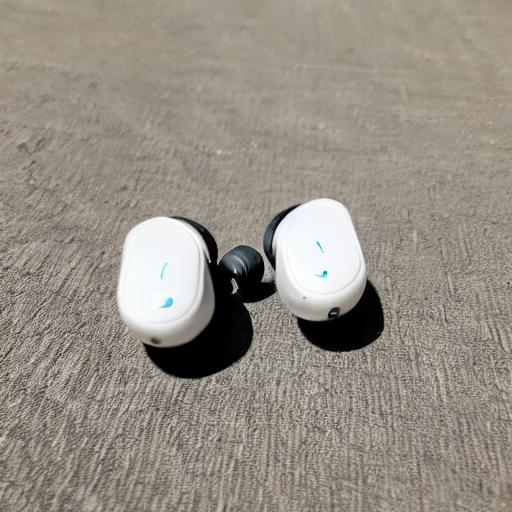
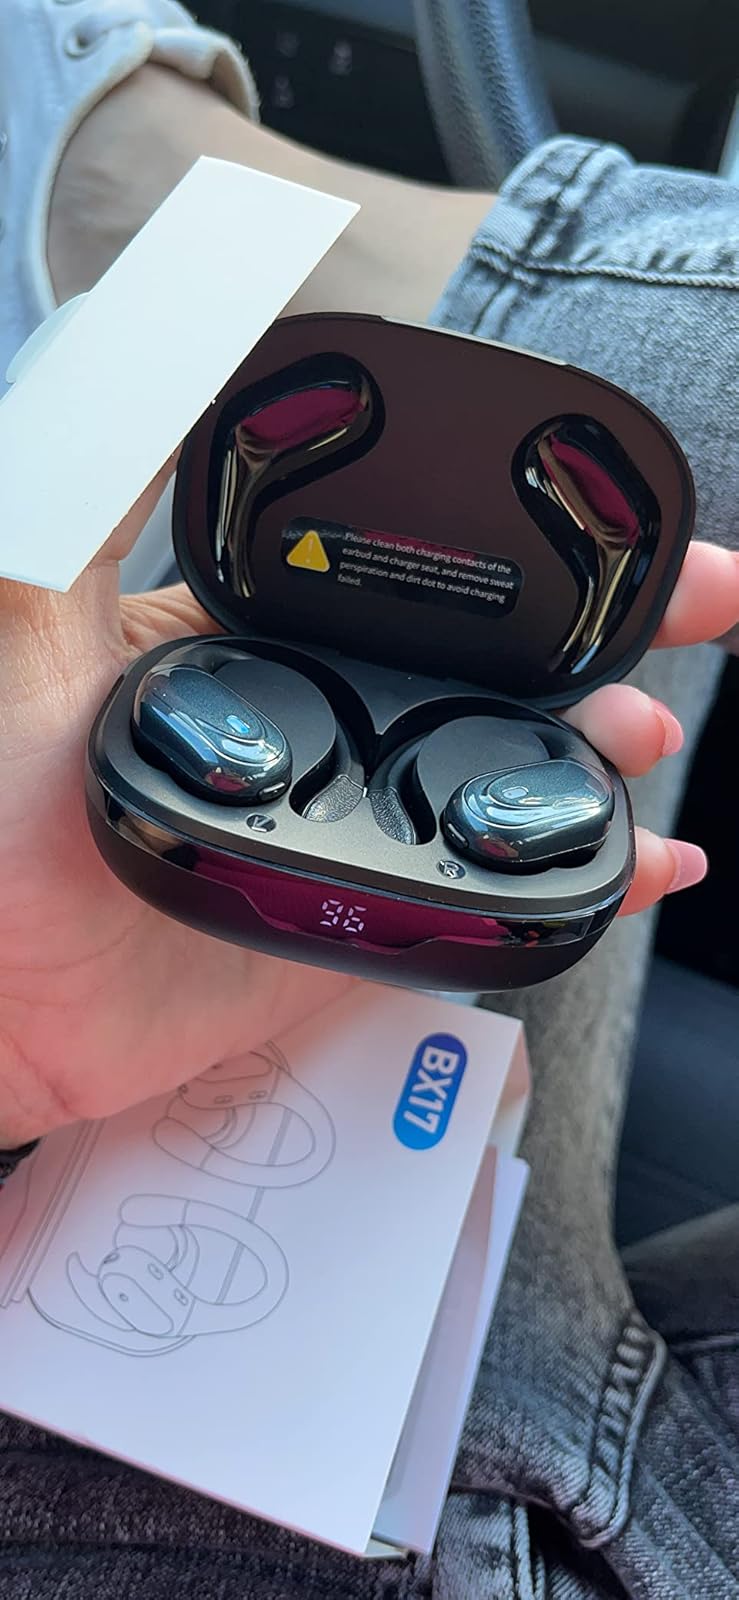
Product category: earbuds
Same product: no